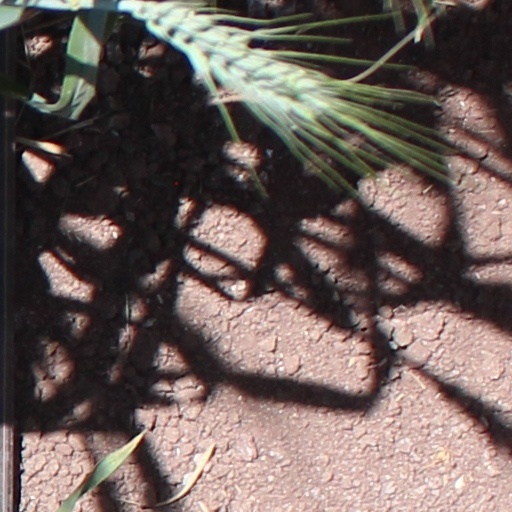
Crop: wheat